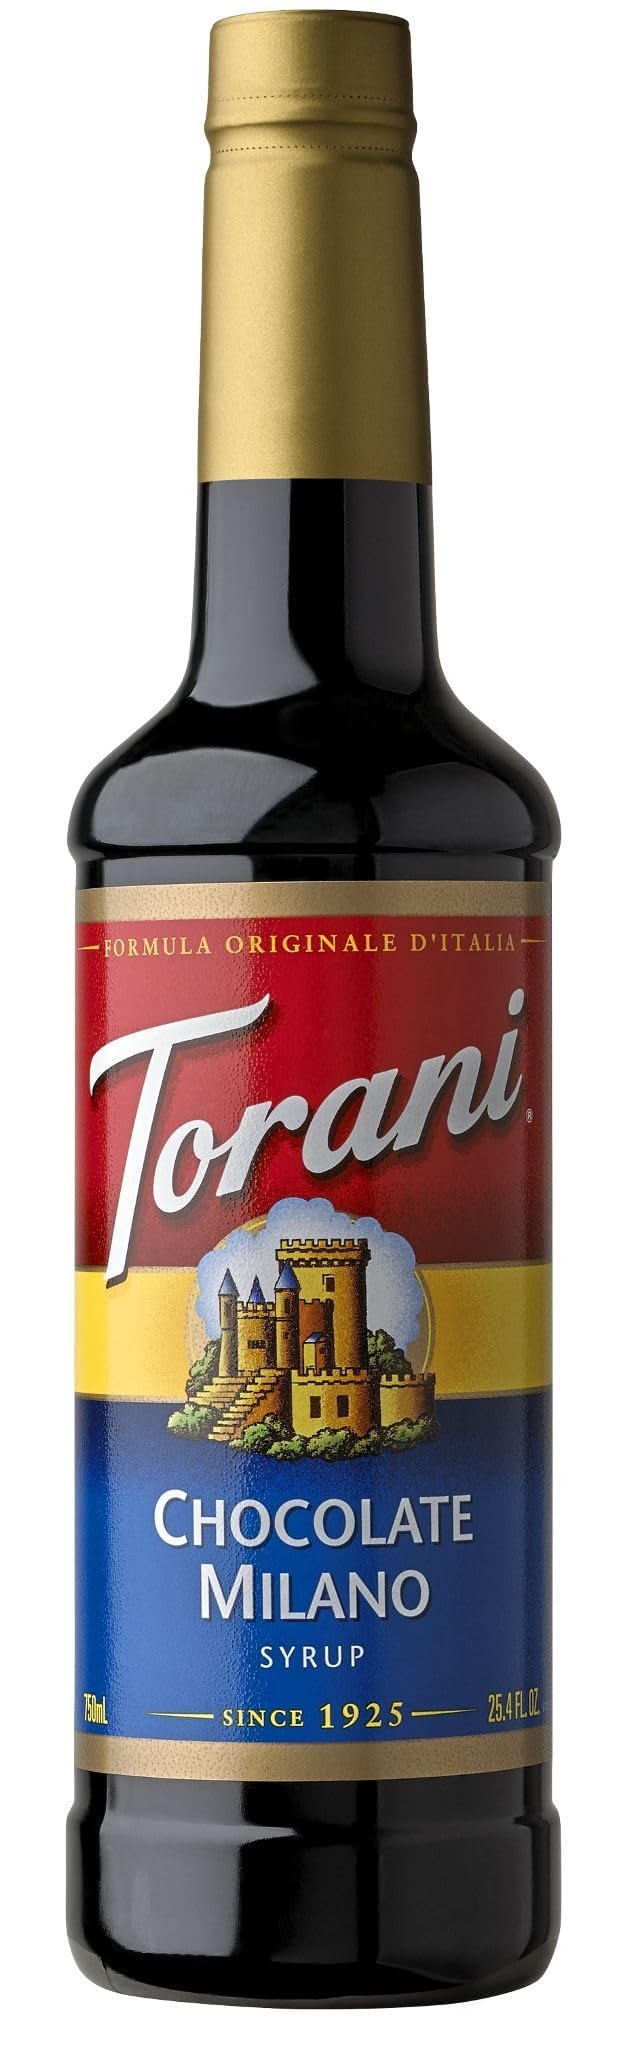
Item Name: Torani Chocolate Milano 750 ml PET
Bullet Point 1: CHOCOLATE MILANO SYRUP: Pure joy. Italian style. With the rich aroma & taste of dark, bittersweet chocolate, this syrup is utterly European & delizioso. Use in mochas, blended drinks, & iced coffees
Bullet Point 2: GOLD STANDARD OF FLAVOR: Made with pure cane sugar, natural flavors & cold-filtered water, Torani Original Syrups provide gold-standard flavors & vibrant colors to create amazing drink experiences
Bullet Point 3: EMBRACE YOUR INNER FLAVORISTA: Torani makes a wide array of syrups & sauces in tantalizing flavors to help you create your own homemade coffeehouse favorites, fruity delights & custom soda creations
Bullet Point 4: AUTHENTIC COFFEEHOUSE FLAVOR: From caramel to French vanilla to hazelnut—& everything in between—our syrups & sauces are here to help you create tantalizing lattes, cappuccinos, cold brews & frappes
Bullet Point 5: MIX UP SOME MAGIC: Discover how our syrups can help you make truly creative flavored teas, lemonades, smoothies, Italian sodas, coffees, cocktails, mocktails, snow cones, sparkling waters & more!
Product Description: In 1925, Rinaldo and Ezilda Torre visited family in Lucca, Italy. The two returned home to their native San Francisco with something very important: handwritten recipes, which they used to create authentic flavored syrups. These syrups helped Rinaldo and Ezilda reintroduce the Italian soda to their neighborhood. Years later, our syrup was used to create the world’s first flavored latte! We’ve remained a family-owned company -- adhering to the high quality standards that Rinaldo and Ezilda set nearly 90 years ago. Each and every syrup, sauce, and smoothie is created with care and pride. That’s a promise from our entire family -- including the more than 100 members that make up the Torani team. We started with just five syrups. Today, you can use more than 100 of our naturally flavored syrups, sauces and beverage bases in coffees, sodas, teas, smoothies, cocktails and more. And we’re excited to bring you new taste traditions and flavors as we move forward.
Value: 25.4
Unit: Ounce

Price: 19.56